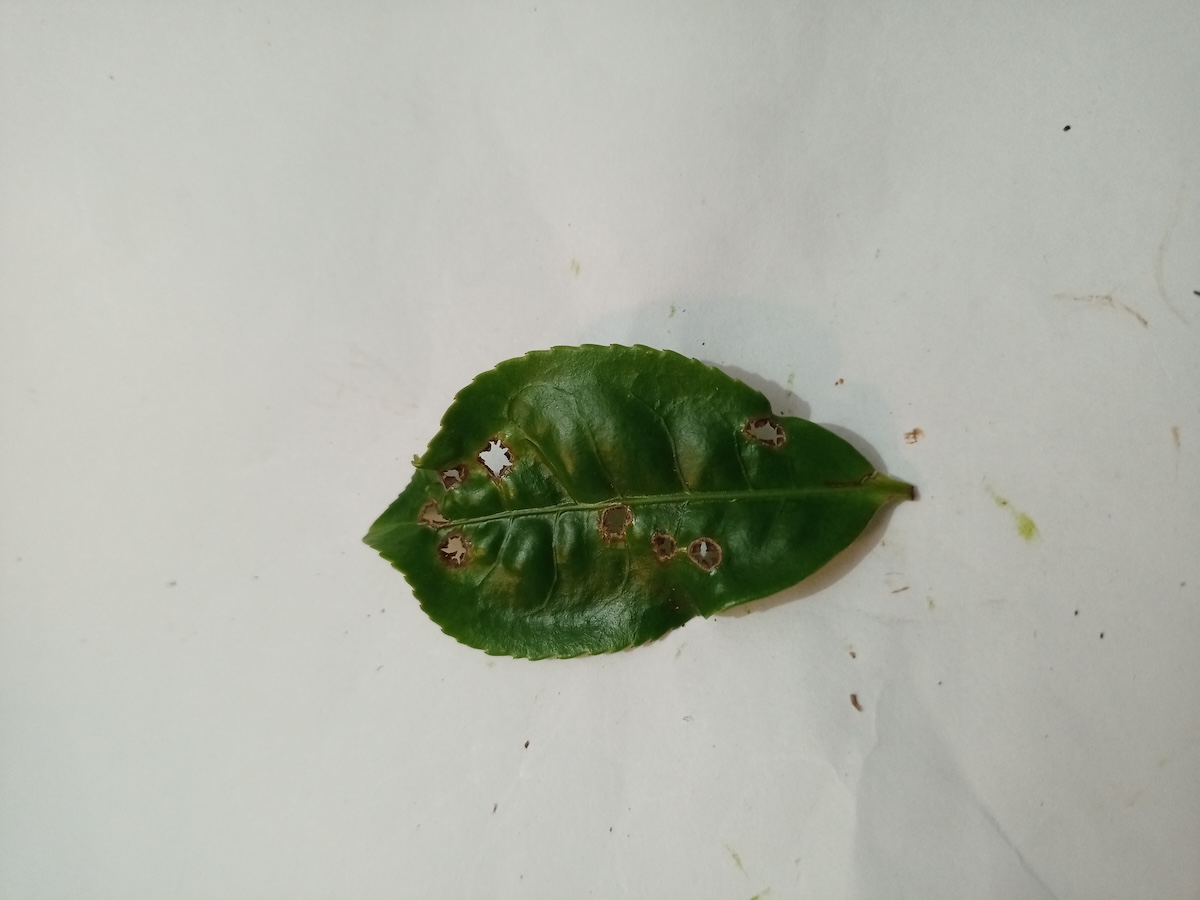
Label: Green mirid bug